Elvis Peguero

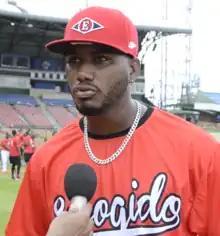
Peguero with Leones del Escogido in 2022

Elvis Antonio Peguero (born March 20, 1997) is a Dominican professional baseball pitcher for the Milwaukee Brewers of Major League Baseball (MLB). He was signed as an international free agent by the New York Yankees in 2016 and made his MLB debut with the Los Angeles Angels in 2021.